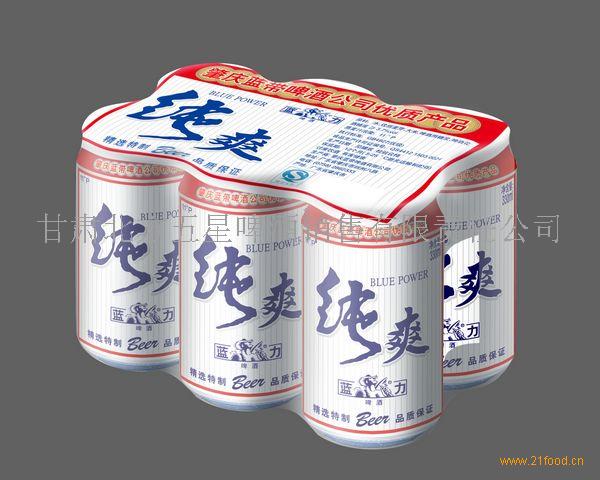
Label: metal